John Prichard

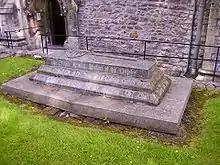
The grave of Prichard in the grounds of Llandaff Cathedral

Prichard died, unmarried and childless, at the age of 69, and is buried on the south side of the cathedral. On Prichard's death, Seddon succeeded him as diocesan architect.